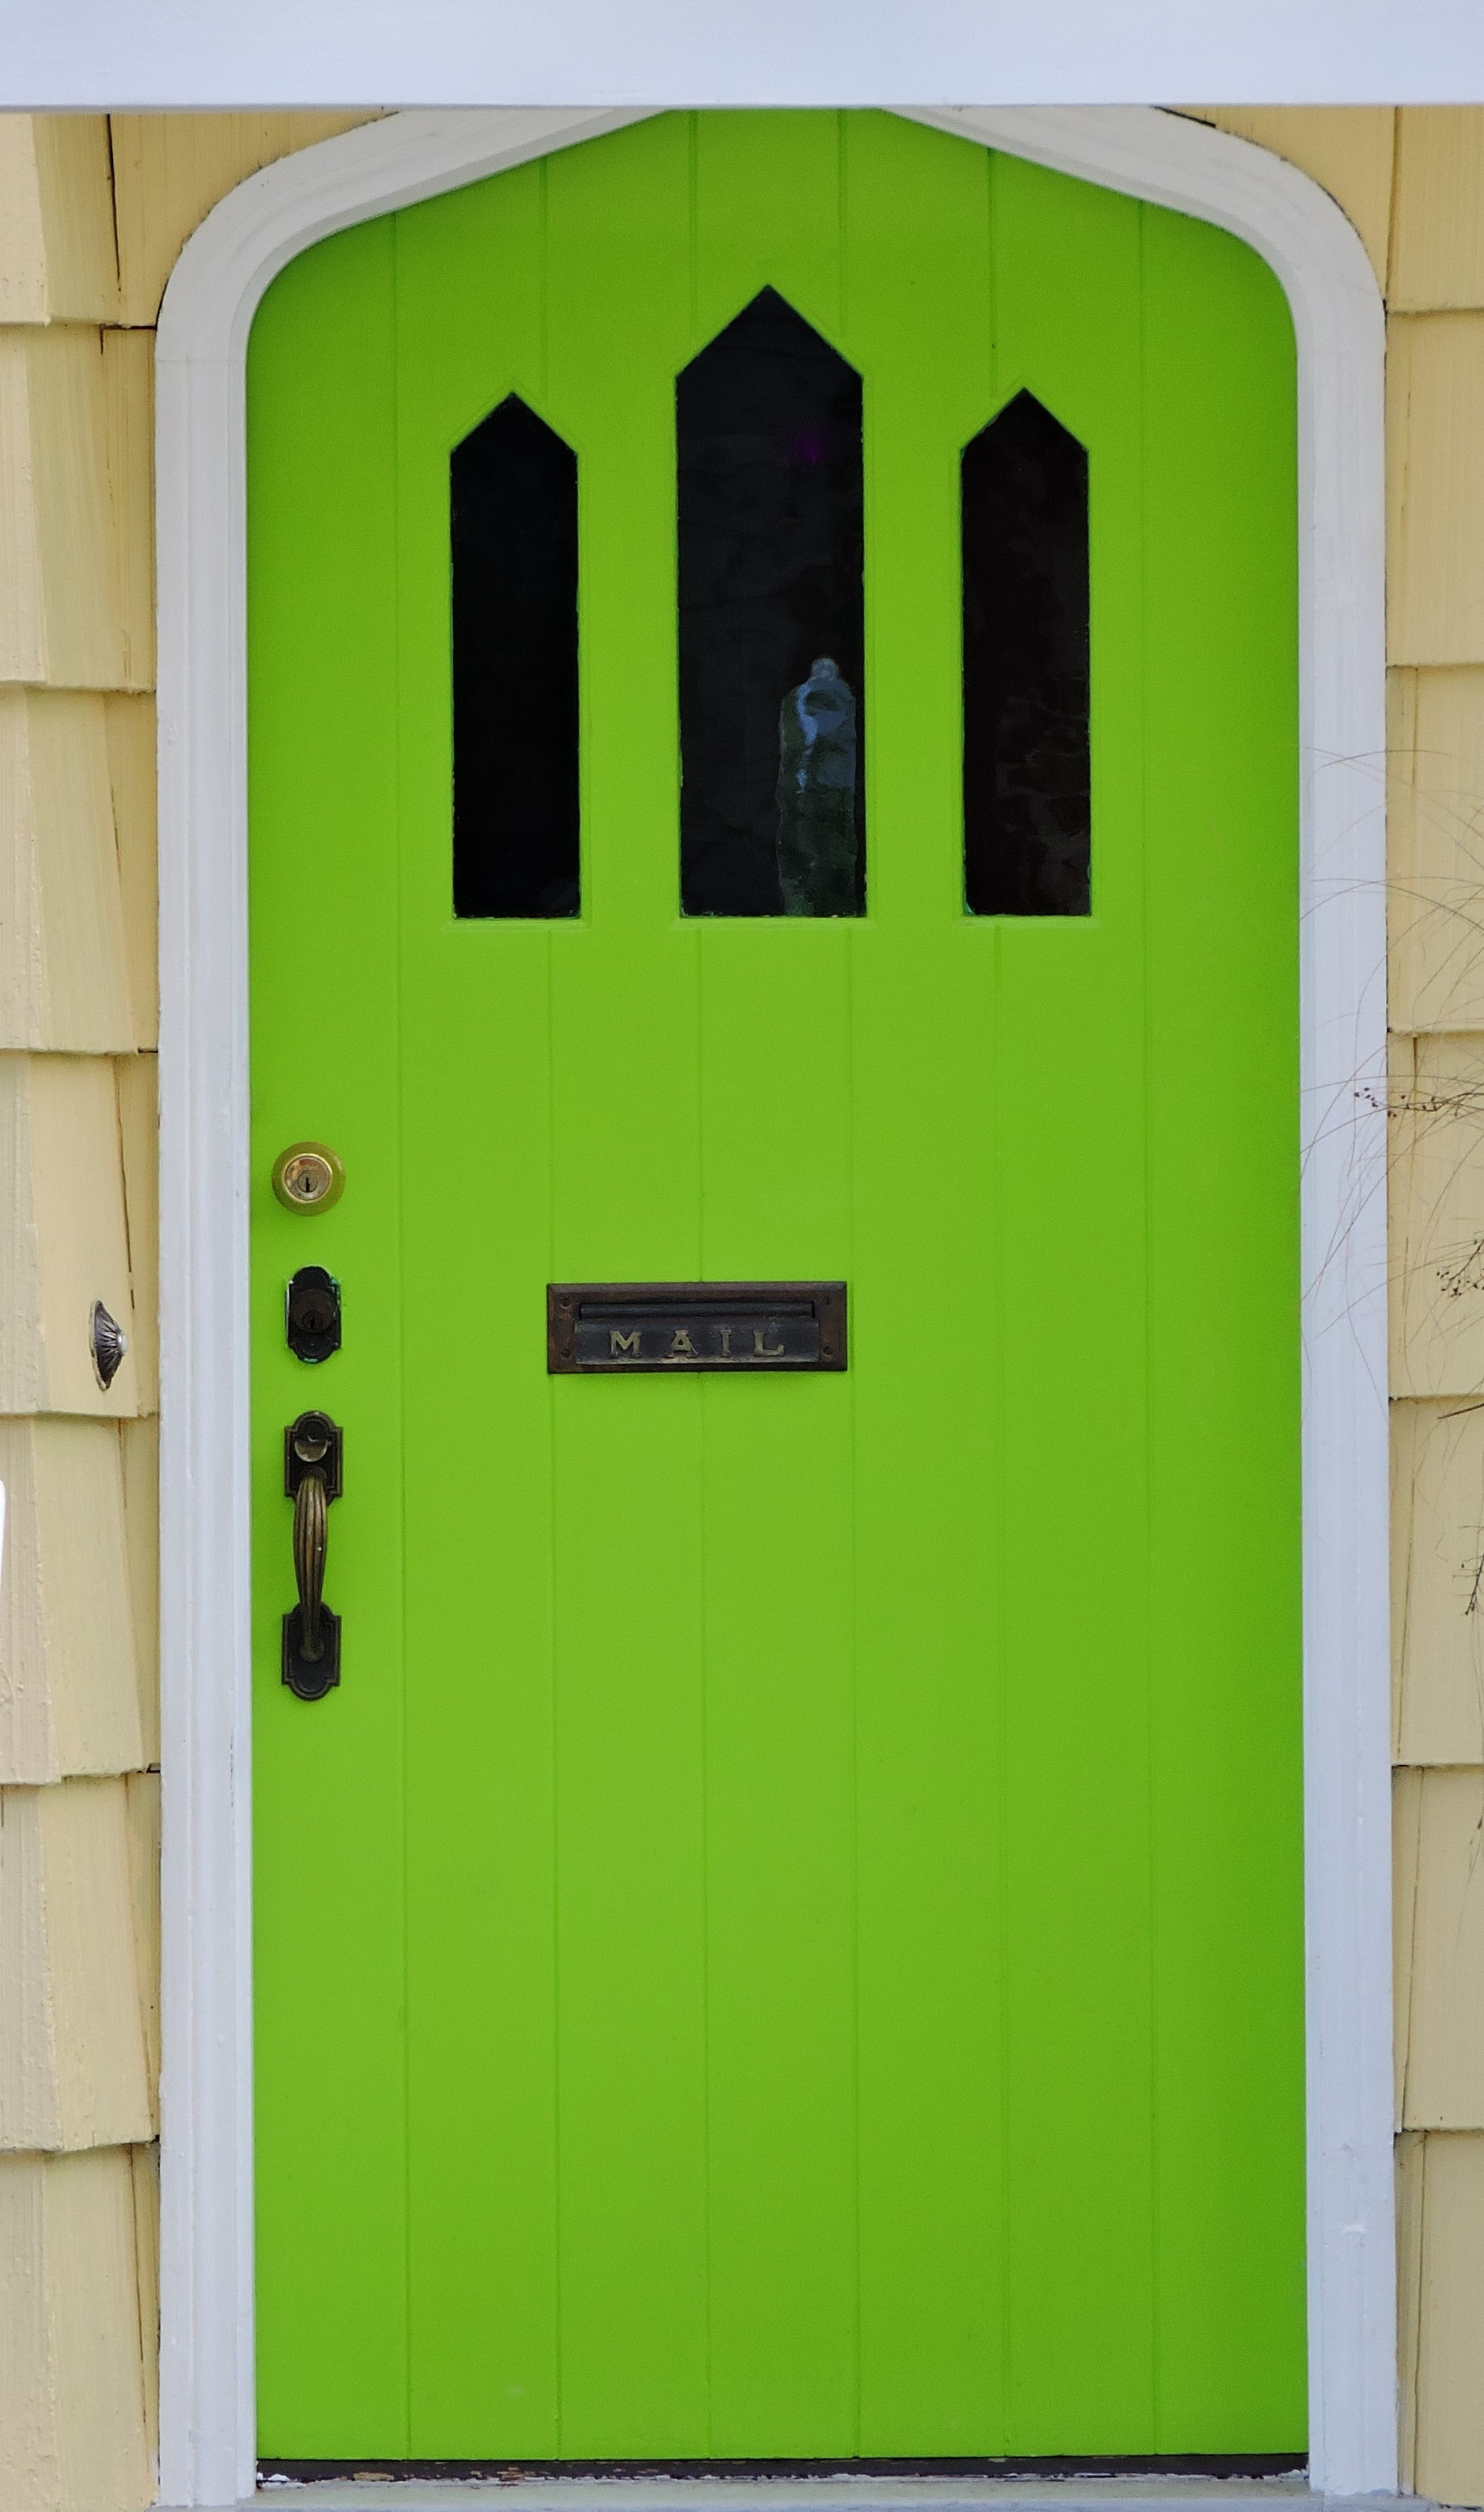
house, home, wall, shed, green, color, furniture, door, lime, front door, front, public toilet, man made object, mail slot, outdoor structure